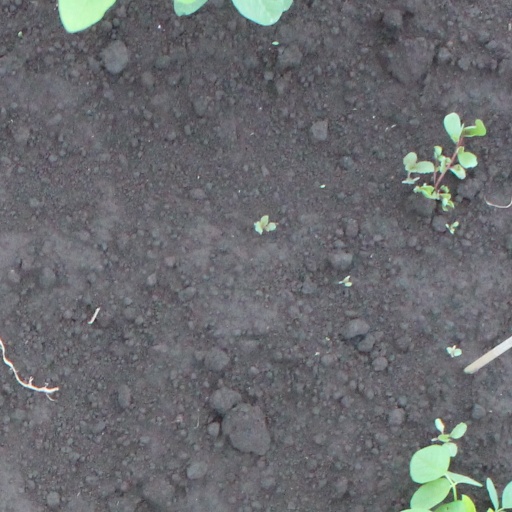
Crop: soybean